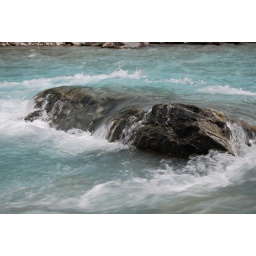
Glacier water flowing over some rocks in the French Alps.